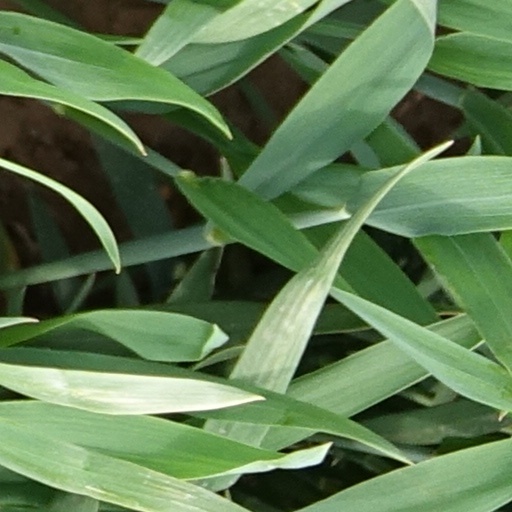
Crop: wheat